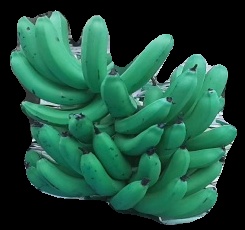
Variety: pachbale
Grade: grade3